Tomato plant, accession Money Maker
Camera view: bottom (45 deg); turntable rotation: 240 degrees
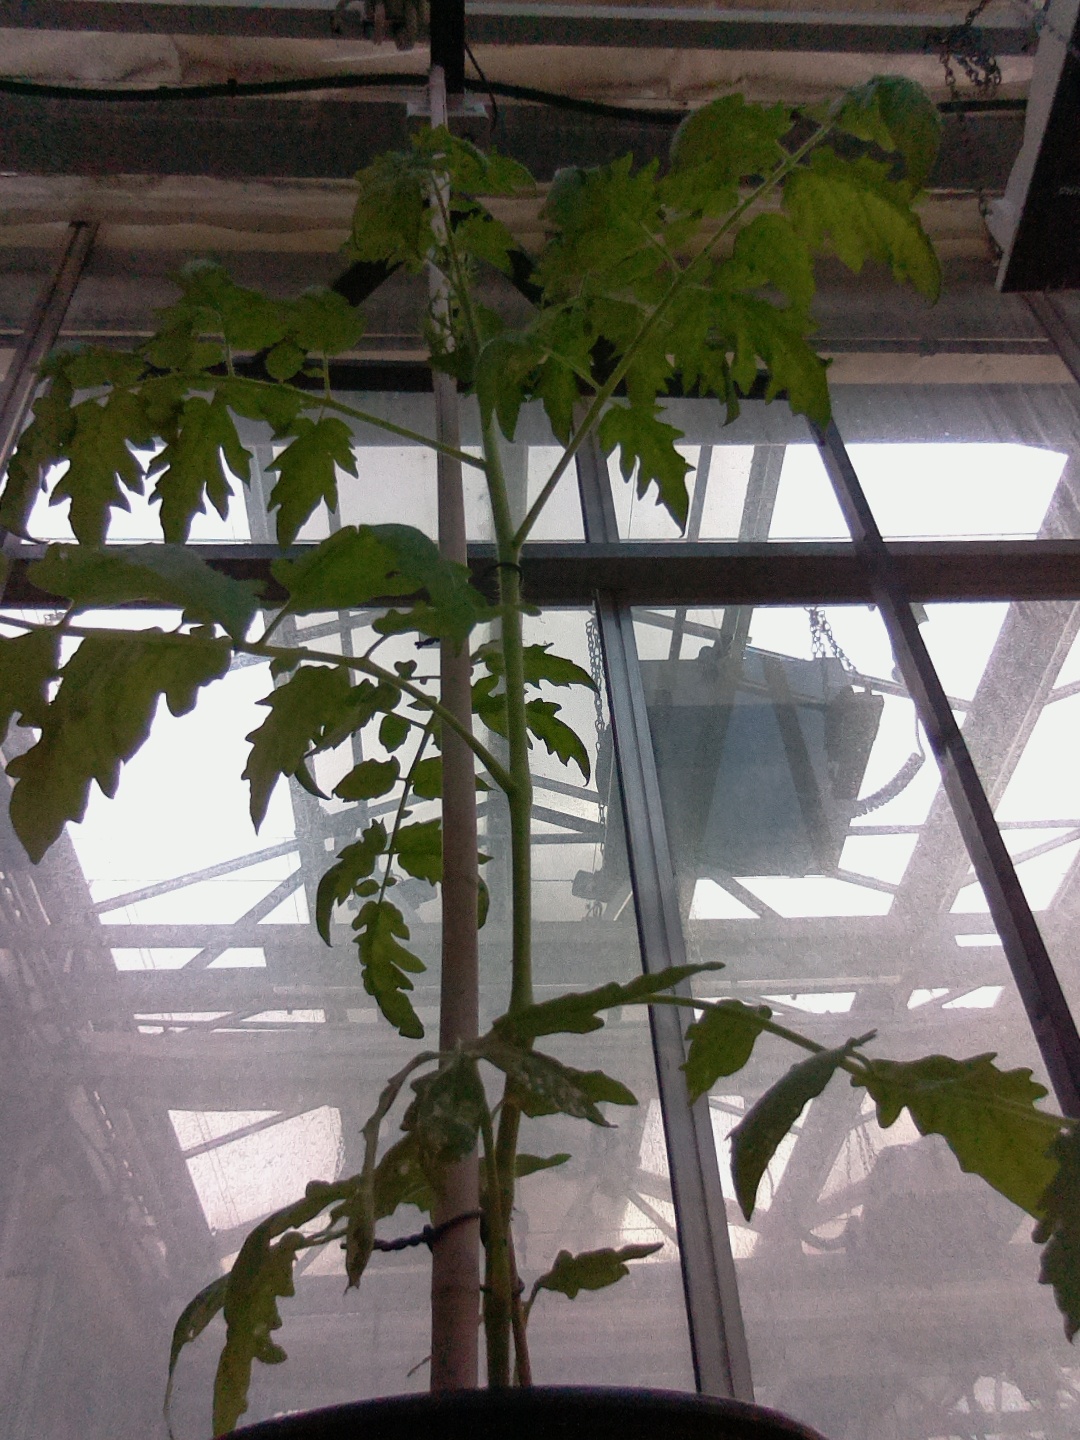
BBCH growth stage 20: First Side shoot start formed